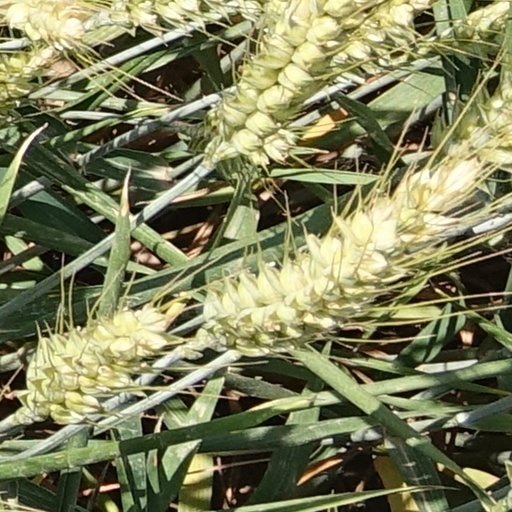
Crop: wheat